Hell Creek Formation

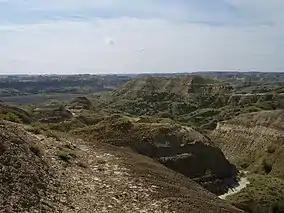
View of Hell Creek State Park, the "heart" of Hell Creek Formation

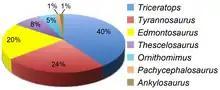
Pie chart of the time averaged census for large-bodied dinosaurs from the entire Hell Creek Formation in the study area

It is a series of fresh and brackish-water clays, mudstones, and sandstones deposited during the Maastrichtian and Danian (respectively, the end of the Cretaceous period and the beginning of the Paleogene) by fluvial activity in fluctuating channels and deltas and very occasional peaty swamp deposits along the low-lying eastern continental margin fronting the late Cretaceous Western Interior Seaway. The Hell Creek Formation, as typified by exposures in the Fort Peck area of Montana, has been interpreted as a flat, forested floodplain with a relatively temperate climate that supported a variety of plants ranging from angiosperm trees to gymnosperms such as the conifers, cycadeoids and ginkgos to ferns and moss. The Hell Creek Formation was laid down by streams, on a coastal plain along the edge of the Western Interior Seaway. The presence of crocodylians suggests climate was warm; there was no severe cold season and probably ample precipitation.